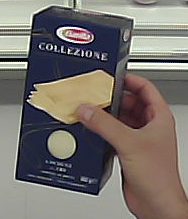
Product: barilla_lasagne